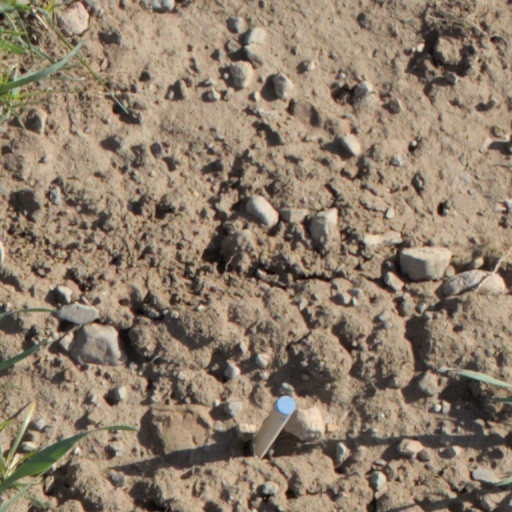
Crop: wheat